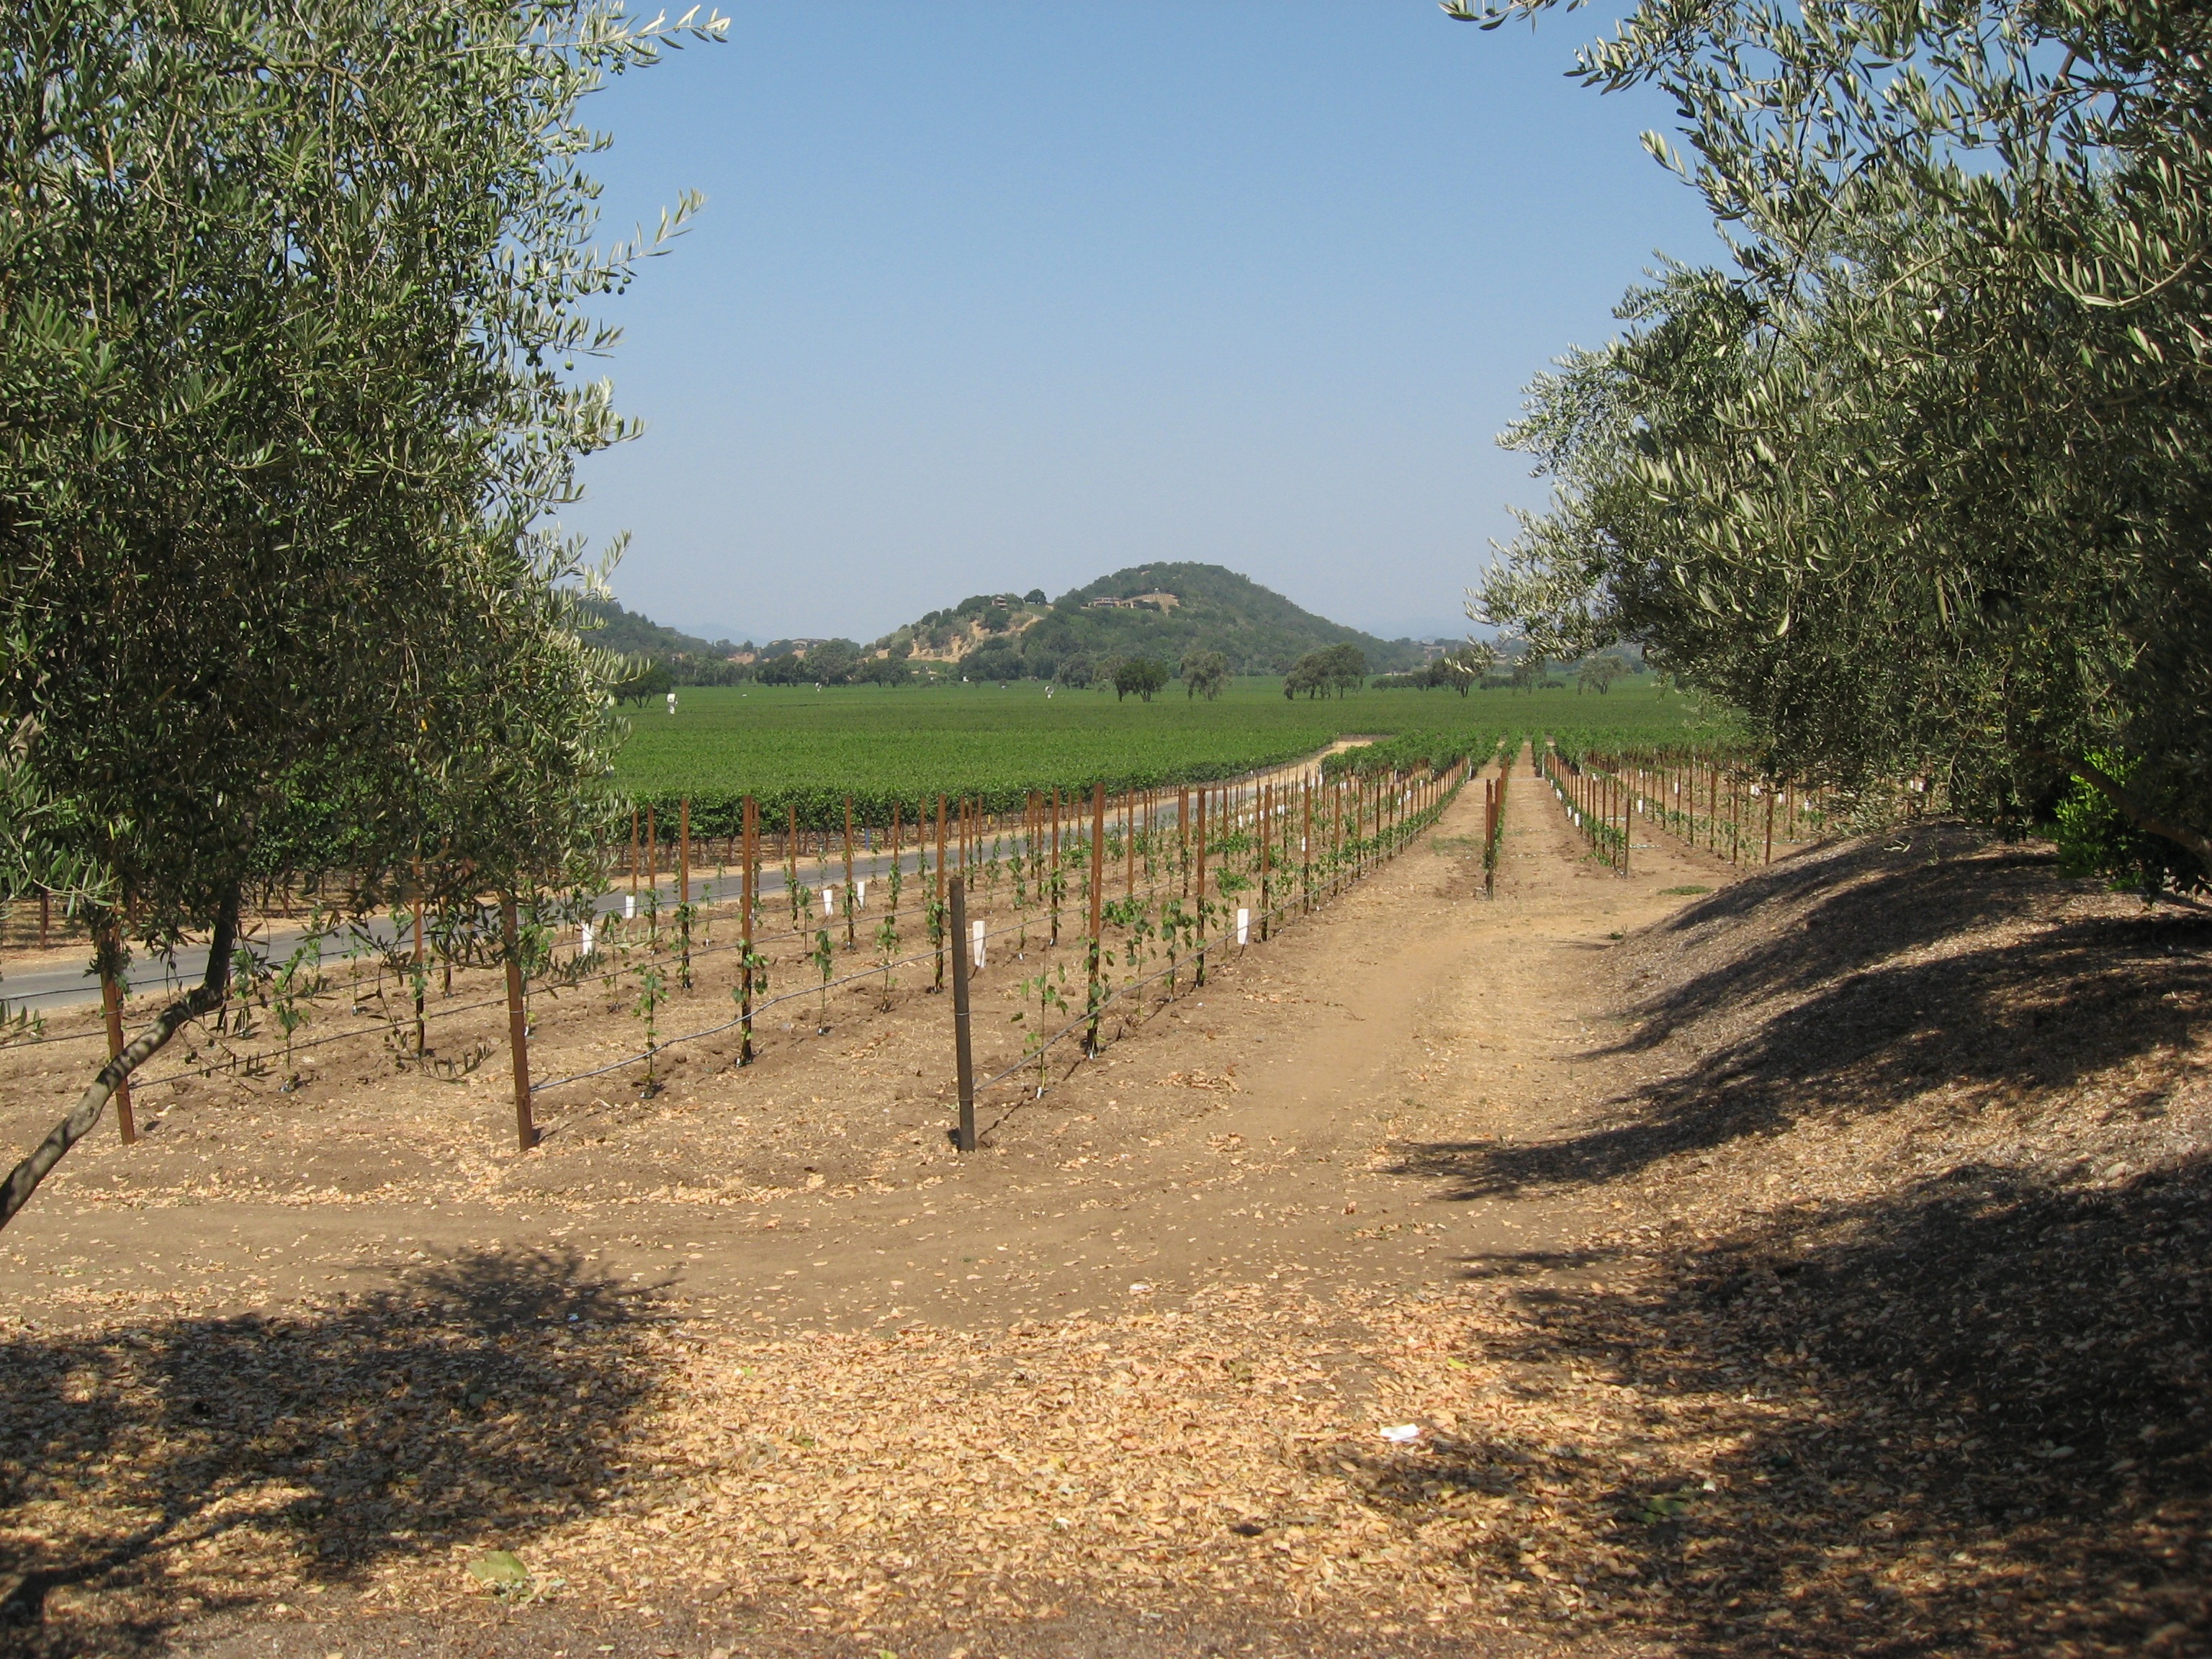
vineyard, wine, trail, field, farm, dirt road, ranch, america, soil, agriculture, california, grapevine, plantation, viticulture, napa, winegrowing, rural area, land lot, american vineyard, vine yard